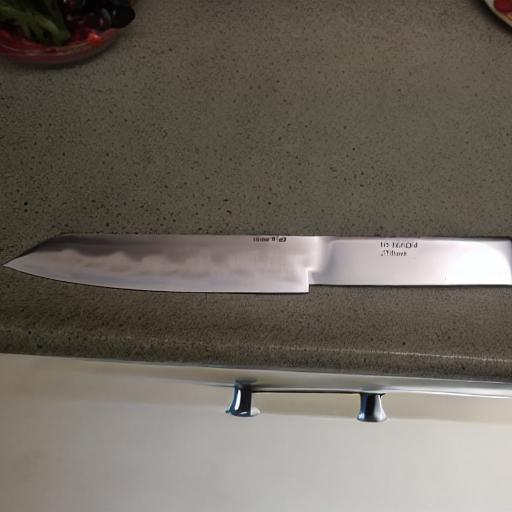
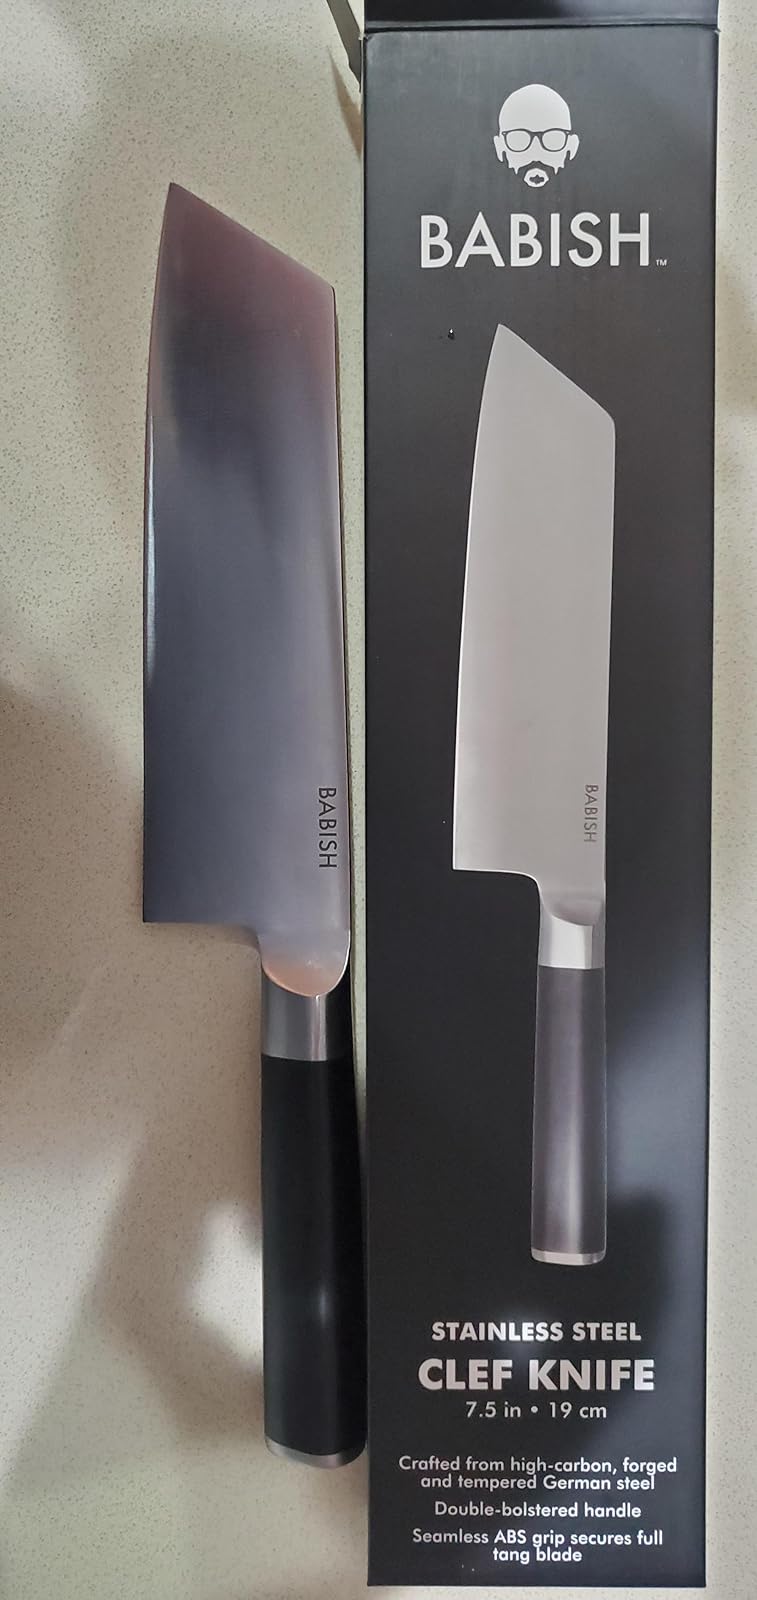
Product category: items_knife
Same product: no